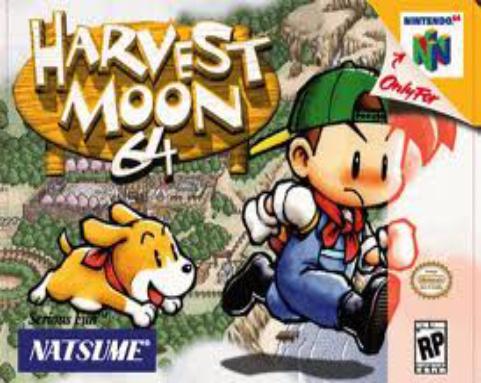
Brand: Harvest Moon
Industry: Leisure